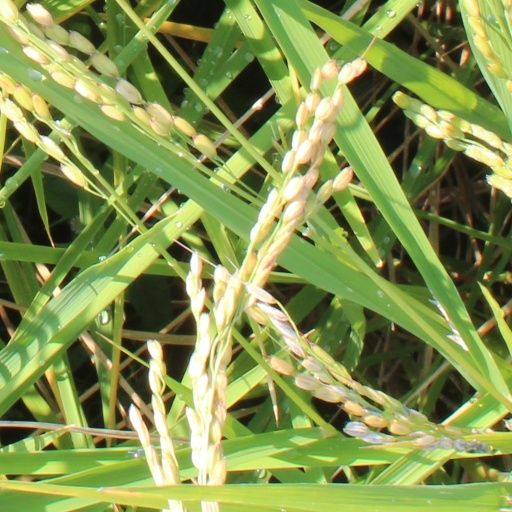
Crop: rice